De Wahl's rule

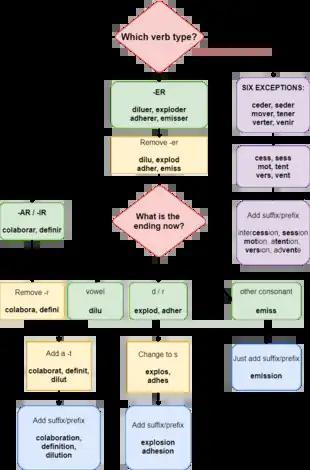

Verb infinitives in Interlingue end in -ar, -ir or -er. The root is obtained by the following way: